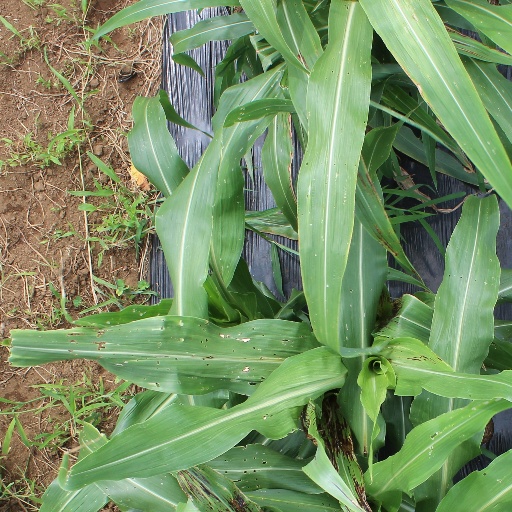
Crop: sorghum